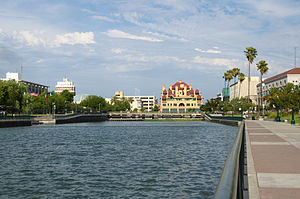
Stockton (Californien)
Stockton er en by i den centrale del af staten Californien i USA. Stockton har 291.707 indbyggere, og er dermed den 13. største by i staten Californien.